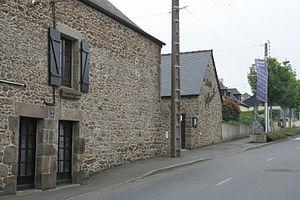
Musée Pierre Manoli à La Richardais. Brezhoneg: Mirdi Pierre Manoli e Kerricharzh-an-Arvor.
Pierre Manoli, né le 15 décembre 1927 au Caire et mort le 9 février 2001 à La Richardais, est un sculpteur français.
Le musée Manoli est un musée consacré à l’œuvre de Pierre Manoli situé à La Richardais.